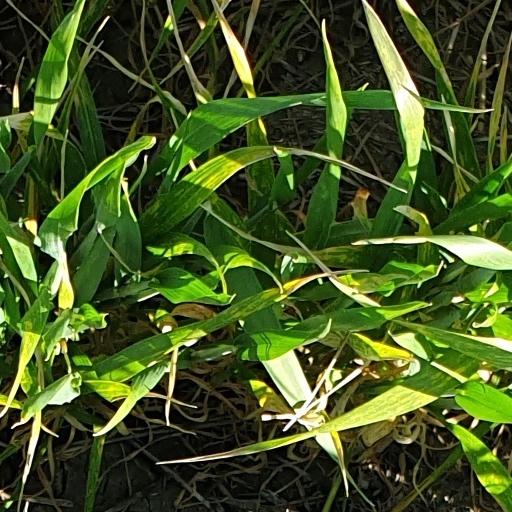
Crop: wheat